Grigory Yastrebenetsky

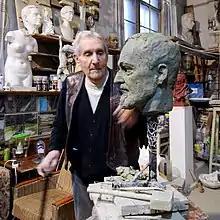
Yastrebenetsky in 2020

Grigory Danilovich Yastrebenetsky (29 October 1923 – 18 March 2022) was a Russian sculptor. He served on the Eastern Front in World War II. Yastrebenetsky was honoured with the People's Artist of the RSFSR (1984). He was also a member of the Russian Academy of Arts.